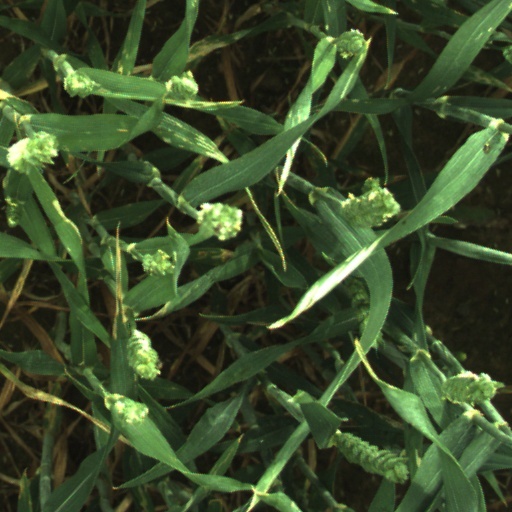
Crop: wheat